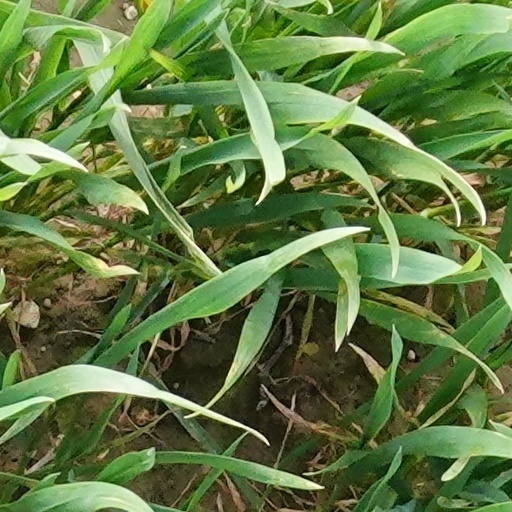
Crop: wheat